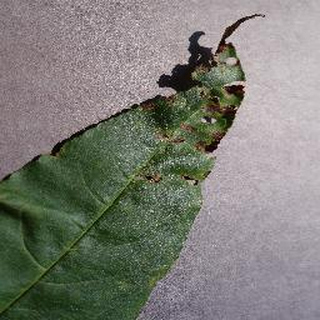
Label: peach_bacterial_spot